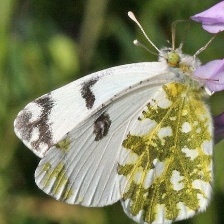
Species: EASTERN DAPPLE WHITE
Butterfly family (ImageNet category): cabbage_butterfly